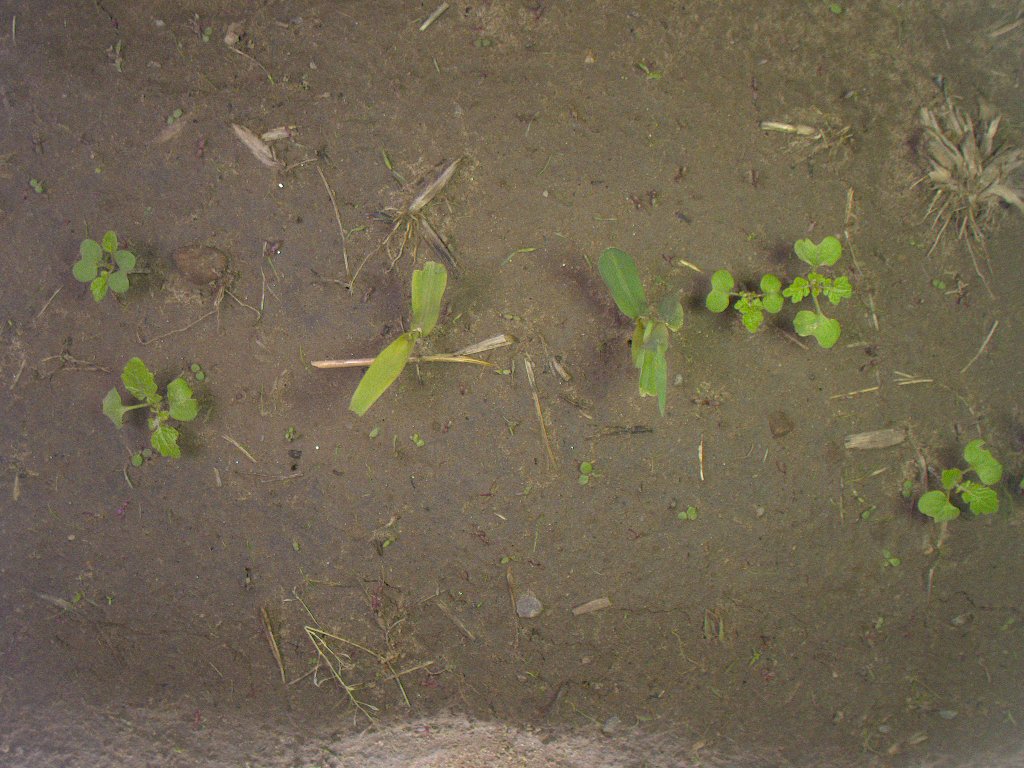
Crop: maize
Objects: maize, maize, stem_maize, stem_maize